Rock music and the fall of communism

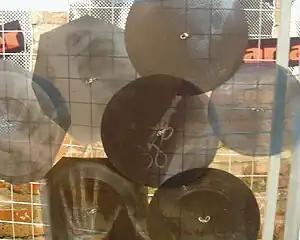
"Rock on the bones"

Magnitizdat were DIY recordings that were the audio counterpart to the written Samizdat. Many of the early DIY recordings were made from plastic X-ray plates Rock fans and black marketeers would smuggle records in from the West and would steal discarded X-Ray emulsion plates from dumpsters and garbage cans at hospitals. They would then bring their X-Ray plates and records into small recording studios, which were designed so that Soviet soldiers could record audio messages for family back home. Because the X-ray plates were flexible, they could be rolled and hidden in a sleeve which aided in the concealment and transport of the record. The recordings would still bear images of human skeletons, so they were referred to as "bones," "ribs," or "roentgenizdat". This practice began in the 50s, but proliferated in the 60s especially as Beatlemania spread.